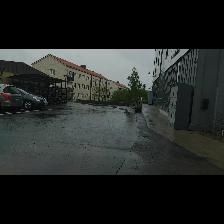
Label: NonHuman